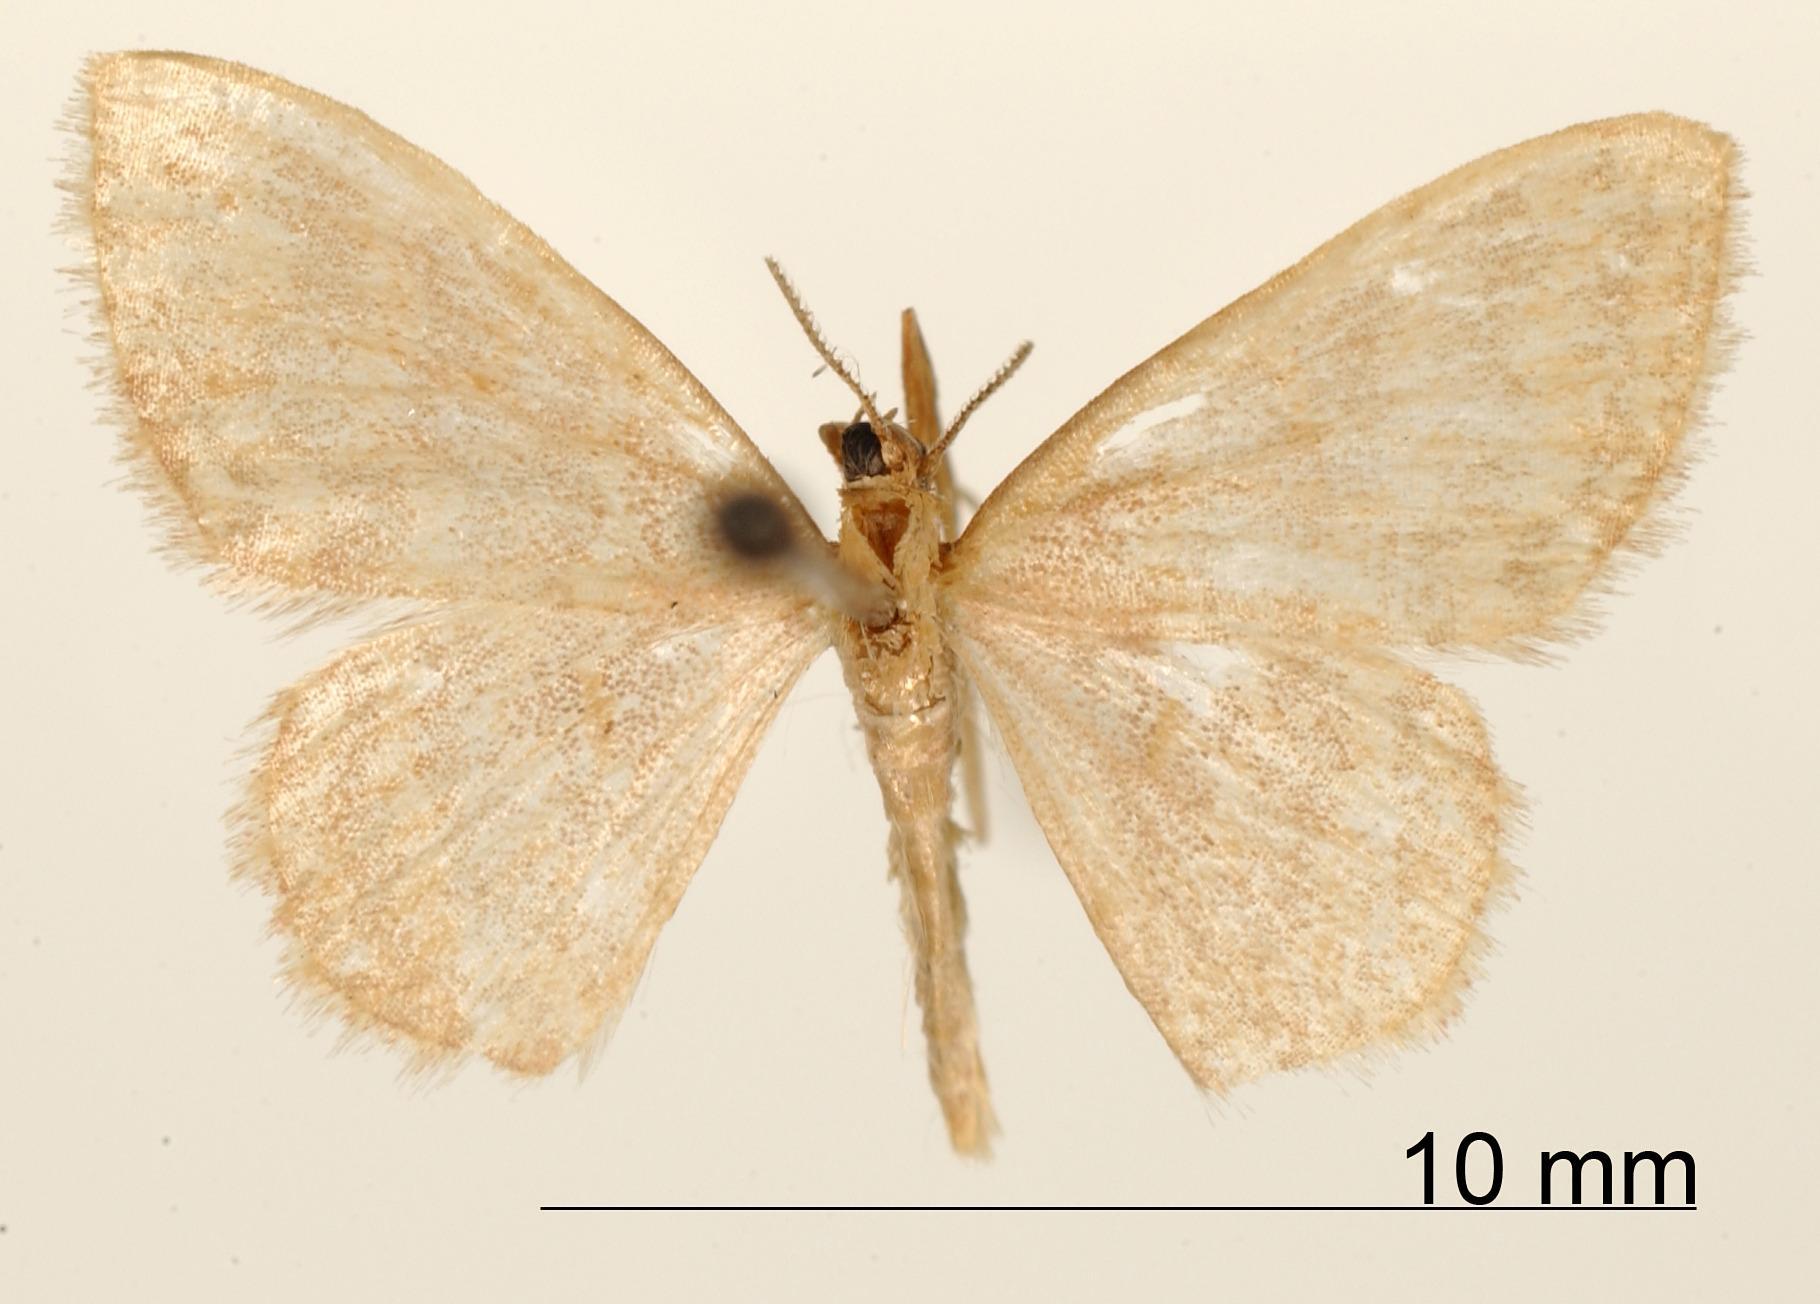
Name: Calyptocome rivularia
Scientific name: Calyptocome rivularia Dyar, 1913
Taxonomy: Animalia, Arthropoda, Insecta, Lepidoptera, Geometridae, Sterrhinae
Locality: Corozal, Canal Zone, Panama
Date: Jul 1912